Jameel McKay

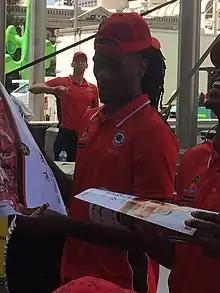
McKay in March 2017

Jameel McKay (born September 14, 1992) is an American former professional basketball player. He played two seasons of college basketball for Iowa State, where as a junior in 2014–15, he was named Big 12 Defensive Player of the Year when he averaged 2.4 blocked shots per game. In 2017, he won an NBL championship with the Perth Wildcats.